Non-binary

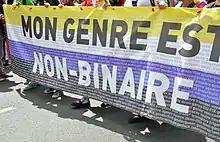
A non-binary pride flag at a parade in Paris reading ('My gender is non-binary')

In the 2024 Gender Census, a record 48,645 participants shared how they describe their gender and their preferences for titles and pronouns. The most commonly selected identity labels were nonbinary (60.4%, down 2.7% from 2023), queer (53.6%, down 1.2%), trans (44.7%, down 2.0%), a category described as a person/human/[my name]/“I’m just me” (39.1%, down 3.4%), and transgender (38.8%, down 1.5%). Regarding titles, 42.2% preferred no title at all (up 2.1%), followed by Mx (17.4%, down 1.3%), Mr (11.3%, down 0.2%), non-gendered professional/academic titles (9.2%, down 0.2%), and Ms (5.8%, up 0.3%). Pronoun preferences were led once again by "they/them" at 75.5% (up 1.0%), followed by "he/him" at 42.0% (down 0.5%), "she/her" at 36.0% (up 3.3%), "it/its" at 20.3% (up 0.9%), and a preference for avoiding pronouns or using names at 13.9% (up 0.7%). These findings continue to illustrate the rich and evolving diversity of language within the nonbinary community.